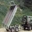
Label: truck